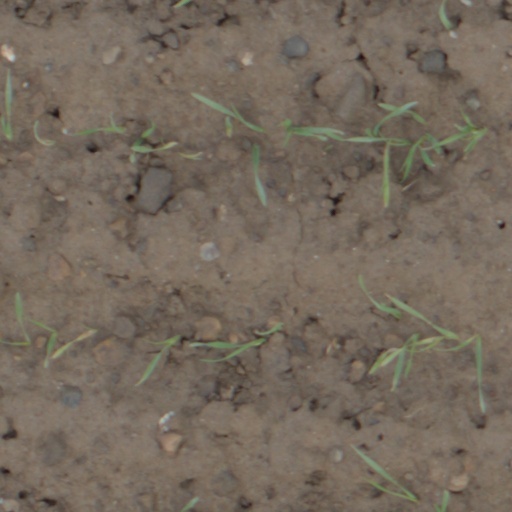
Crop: wheat